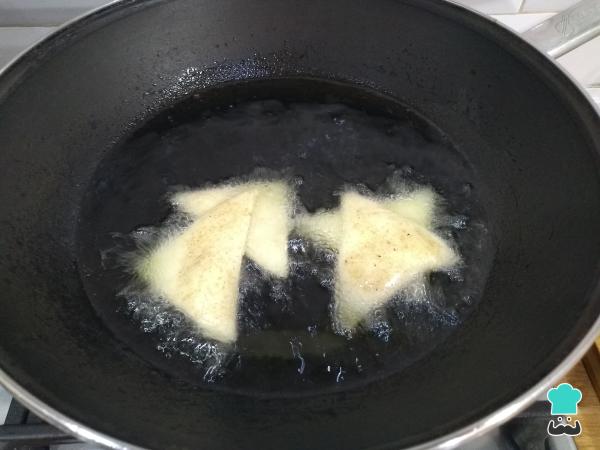
Vierte el aceite en una sartén y, cuando esté caliente, ve poniendo pequeñas porciones de totopos, muévelos con un tenedor. Deja que frían por 2 minutos y ponlos en papel absorbente.